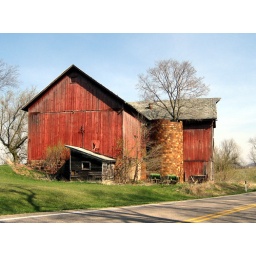
Nothing really remarkable here but I was intrigued by the tree growing from within the old stone silo.